Health in Lesotho

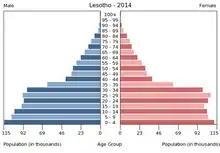
The population pyramid of Lesotho illustrates the age and sex structure of population and may provide insights about political and social stability, as well as economic development. The population is distributed along the horizontal axis, with males shown on the left and females on the right. The male and female populations are broken down into 5-year age groups represented as horizontal bars along the vertical axis, with the youngest age groups at the bottom and the oldest at the top. The shape of the population pyramid gradually evolves over time based on fertility, mortality, and international migration trends.

In 2019, the Crude Death Rate in Lesotho (per 1,000 people) were 13.936 people. The most recent (2019) life expectancy at birth in Lesotho is 47 for males and 54 for females. In 2005 life expectancy was 42.5, giving an increase of 11 years over the past 13 years.